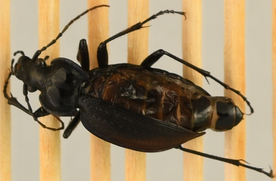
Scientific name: Carabus goryi
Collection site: Harvard Forest Site (HARV), plot HARV_010